Israel T. Hatch

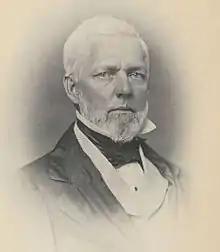

Israel Thompson Hatch (June 30, 1808 – September 24, 1875) was an American lawyer and politician who served one term as a U.S. Representative from New York from 1857 to 1859.